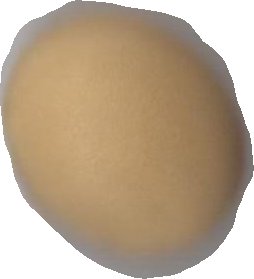
Variety: Dega